15 Broad Street

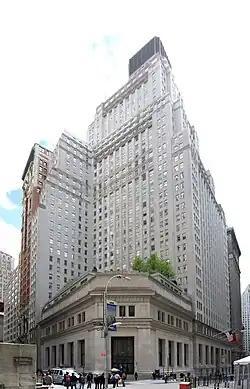
Seen in the background; the smaller building in front at the street corner is 23 Wall Street

15 Broad Street (formerly known as the Equitable Trust Building) is a residential condominium and former office building in the Financial District of Manhattan, New York City, on the eastern side of Broad Street between Wall Street and Exchange Place. It has entrances at 51 Exchange Place and 35 Wall Street.